Bioregion

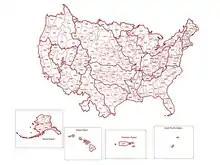

Bioregional goals play out in a spectrum of different ways for different places. In North America, for example, restoring native prairie grasses is a basic ecosystem-rebuilding activity for reinhabitants of the Kansas Area Watershed Bioregion in the Midwest, whereas bringing back salmon runs has a high priority for Shasta Bioregion in northern California. Using geothermal and wind as a renewable energy source fits Cascadia Bioregion in the rainy Pacific Northwest. Less cloudy skies in the Southwest's sparsely vegetated Sonoran Desert Bioregion make direct solar energy a more plentiful alternative there. Education about local natural characteristics and conditions varies diversely from place to place, along with bioregionally significant social and political issues.